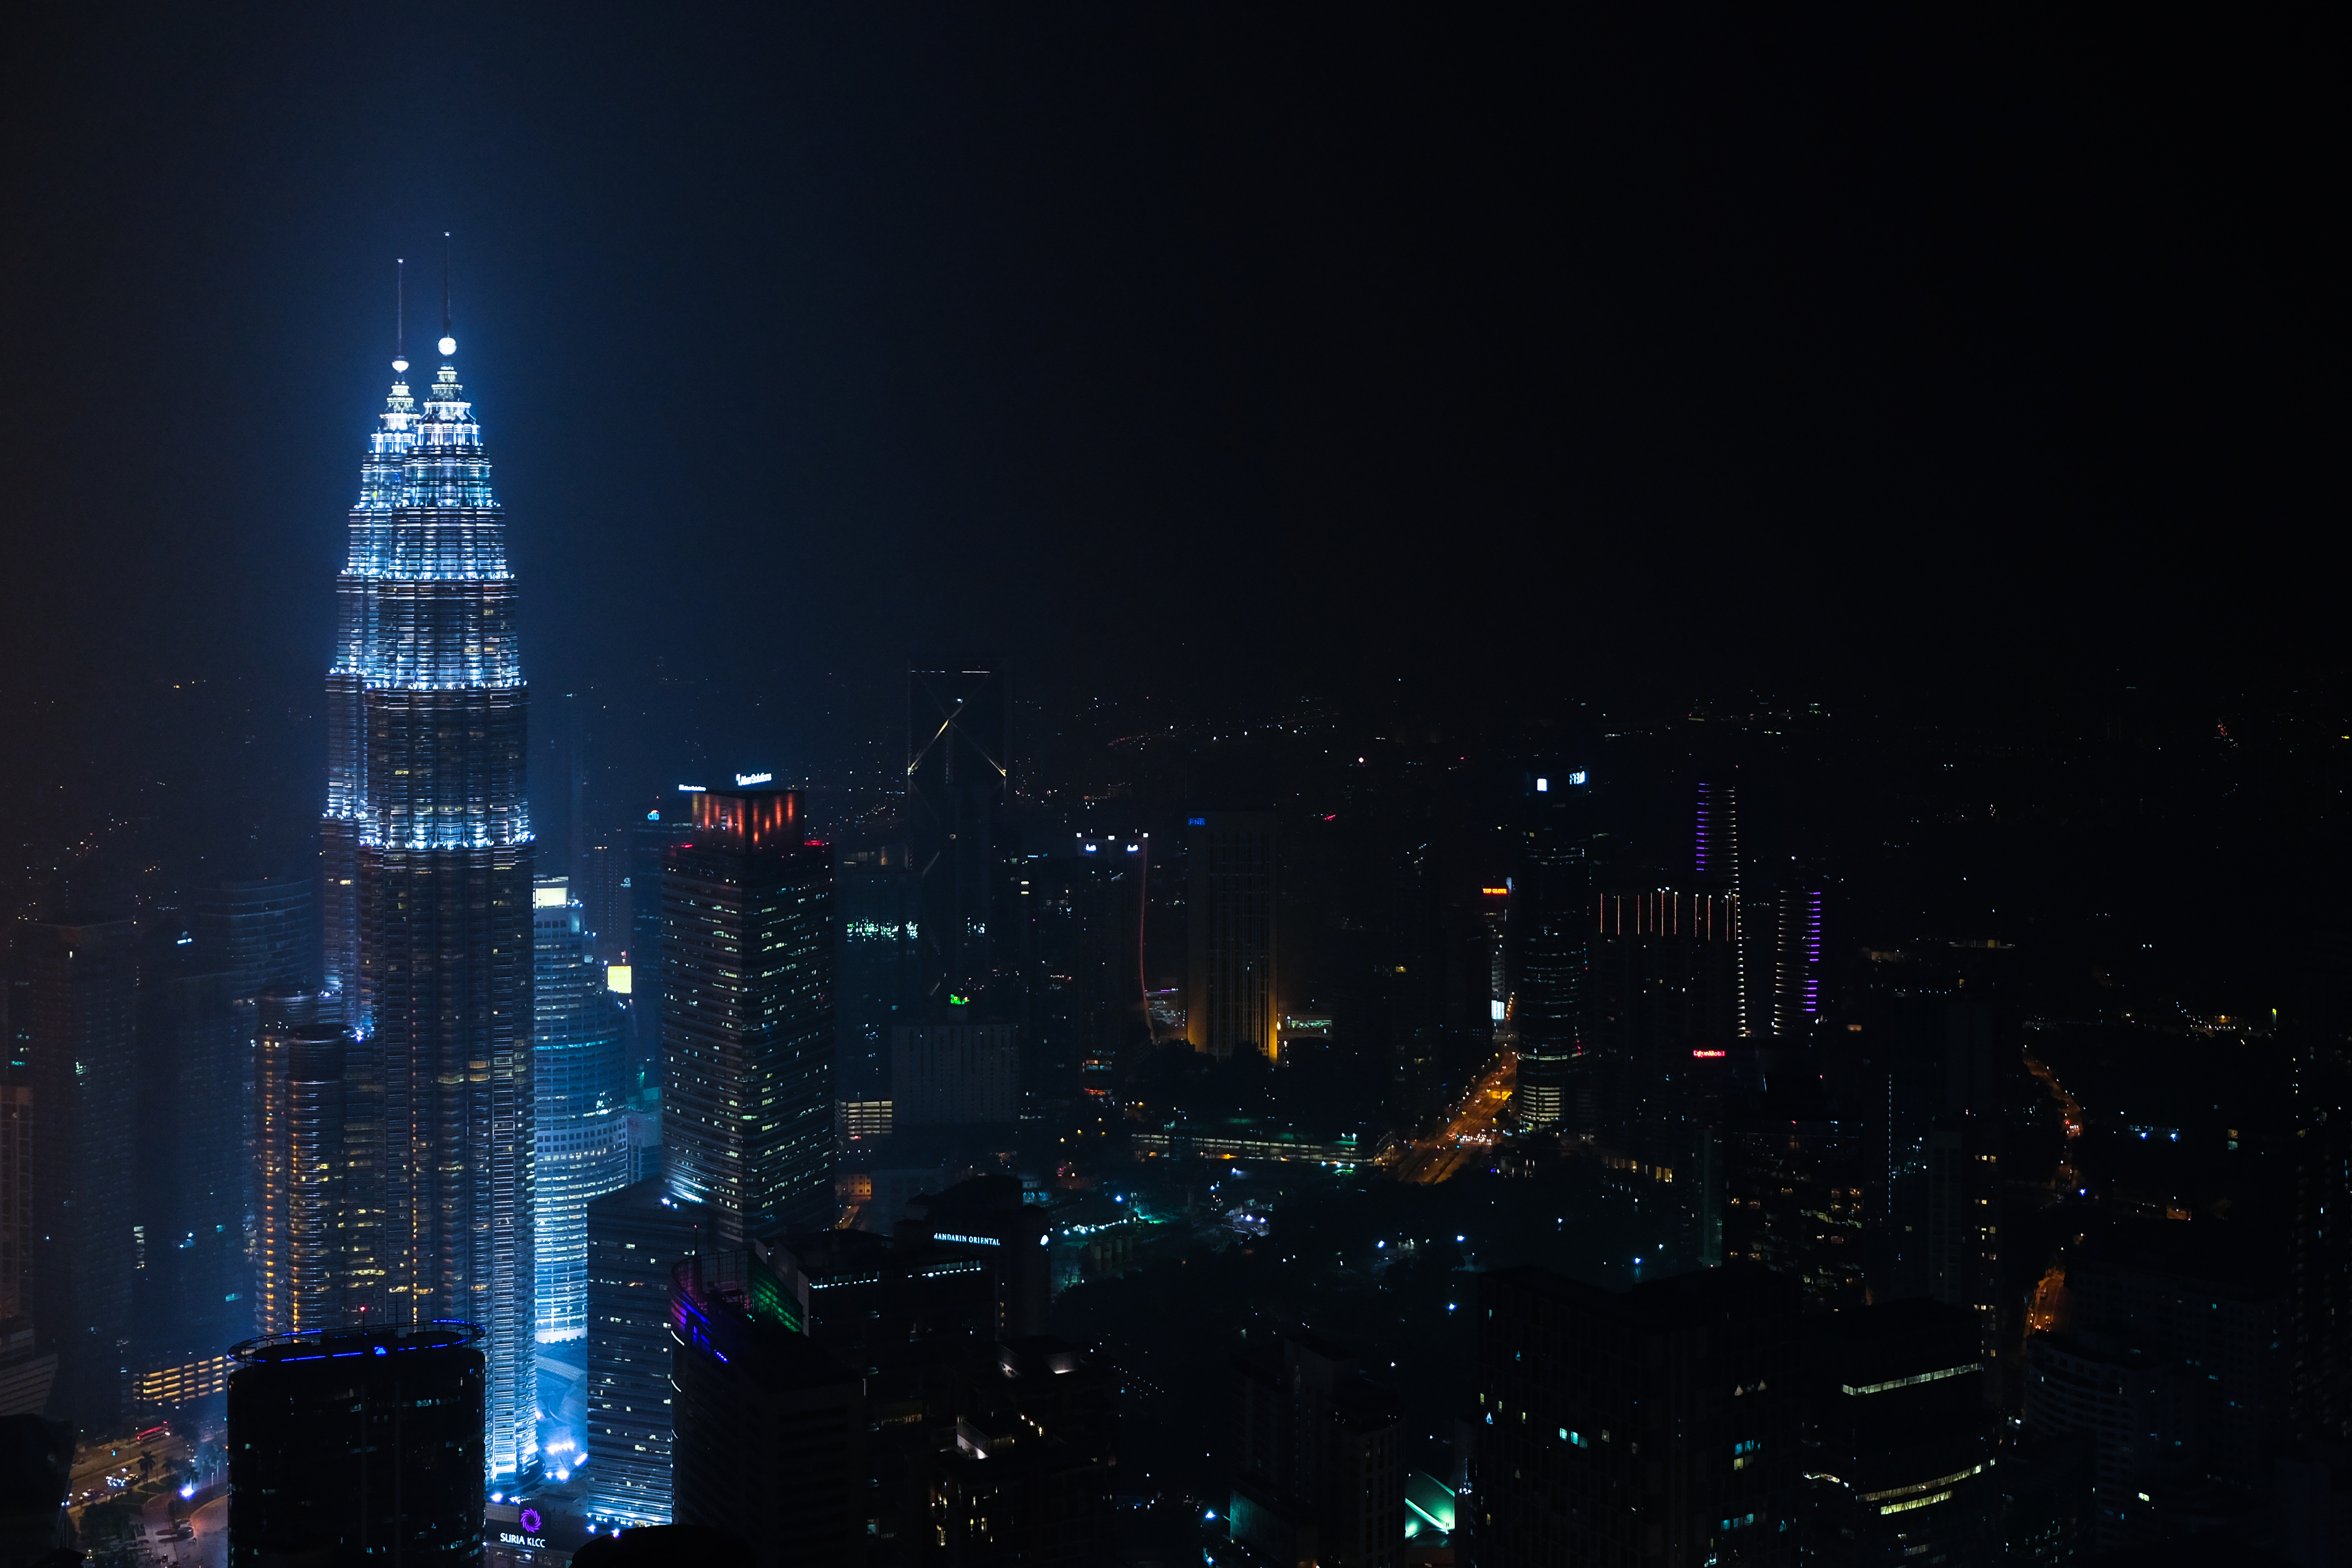
skyline, night, city, skyscraper, cityscape, dusk, evening, darkness, illuminated, skyscrapers, buildings, midnight, city lights, metropolis, human settlement, atmosphere of earth, metropolitan area